Handcrafts and folk art in Michoacán

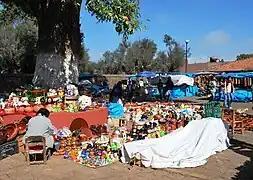
Crafts vendors in Tzintzuntzan

Most of the towns around Lake Patzcuaro have handcraft specialties. The city of Patzcuaro proper is known for a number such as ceramics and fine furniture, but it is also a regional economic center with many markets selling area handcrafts. It is also the home of the Museo de Artes e Industrias Populares (Museum of Popular Arts and Industries), located just south of the Basilica The building was originally constructed as the College of San Nicolás in the 16th century by Vasco de Quiroga to prepare young men for the priesthood and to teach Indian youth to read and write. It contains one of the largest collections of lacquered items, models, and other crafts.